Annandale, Virginia

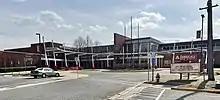
Annandale High School

Educational institutions in Annandale include facilities operated by the Fairfax County Public Schools. Annandale High School, founded in 1954, is the main area public high school although Thomas Jefferson High School for Science and Technology, Falls Church High School, Woodson High School, and Justice High School also take in small portions of Annandale. Other schools include Edgar Allan Poe Middle School, Annandale Terrace Elementary School, Braddock Elementary School, Belvedere Elementary School, Glasgow Middle School, Woodburn Elementary School, Camelot Elementary School, Columbia Elementary School, Canterbury Woods Elementary School (Wakefield CDP), and Wakefield Forest Elementary School.